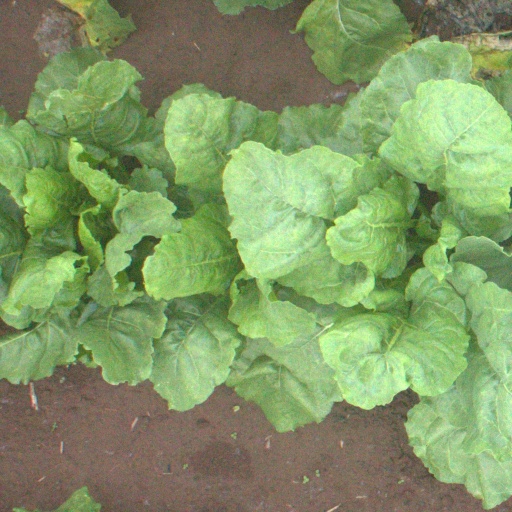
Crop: sugar beet